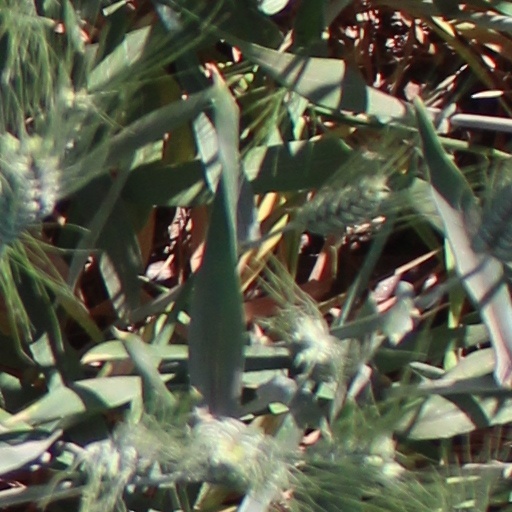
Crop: wheat